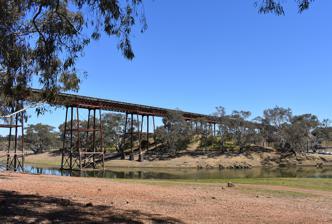
Building: Melton Viaduct
Country: Australia
Year built: 1885
Historic site in Victoria, Australia Melton Viaduct The bridge from the left bank of the Werribee River Location Serviceton railway line , Brookfield , City of Melton , Victoria , Australia Coordinates 37°43′00″S 144°32′30″E / 37.716583°S 144.541667°E / -37.716583; 144.541667 Built 1885 Owner Victorian Railways Victorian Heritage Register Official name Railway viaduct over Melton Reservoir Designated 8 October 2013 Reference no. H2327 Location of Melton Viaduct in Victoria Melton Viaduct is a railway viaduct south west of the city of Melton in Victoria , Australia. The 357-metre (1,171 ft) viaduct carries the Serviceton railway line over the valley of the Werribee River , now dammed to create Melton Reservoir . The girder and trestle viaduct was built in 1885 by Victorian Railways to establish a direct rail route between the cities of Melbourne and Ballarat . The viaduct was listed on the Victorian Heritage Register in 2013. References